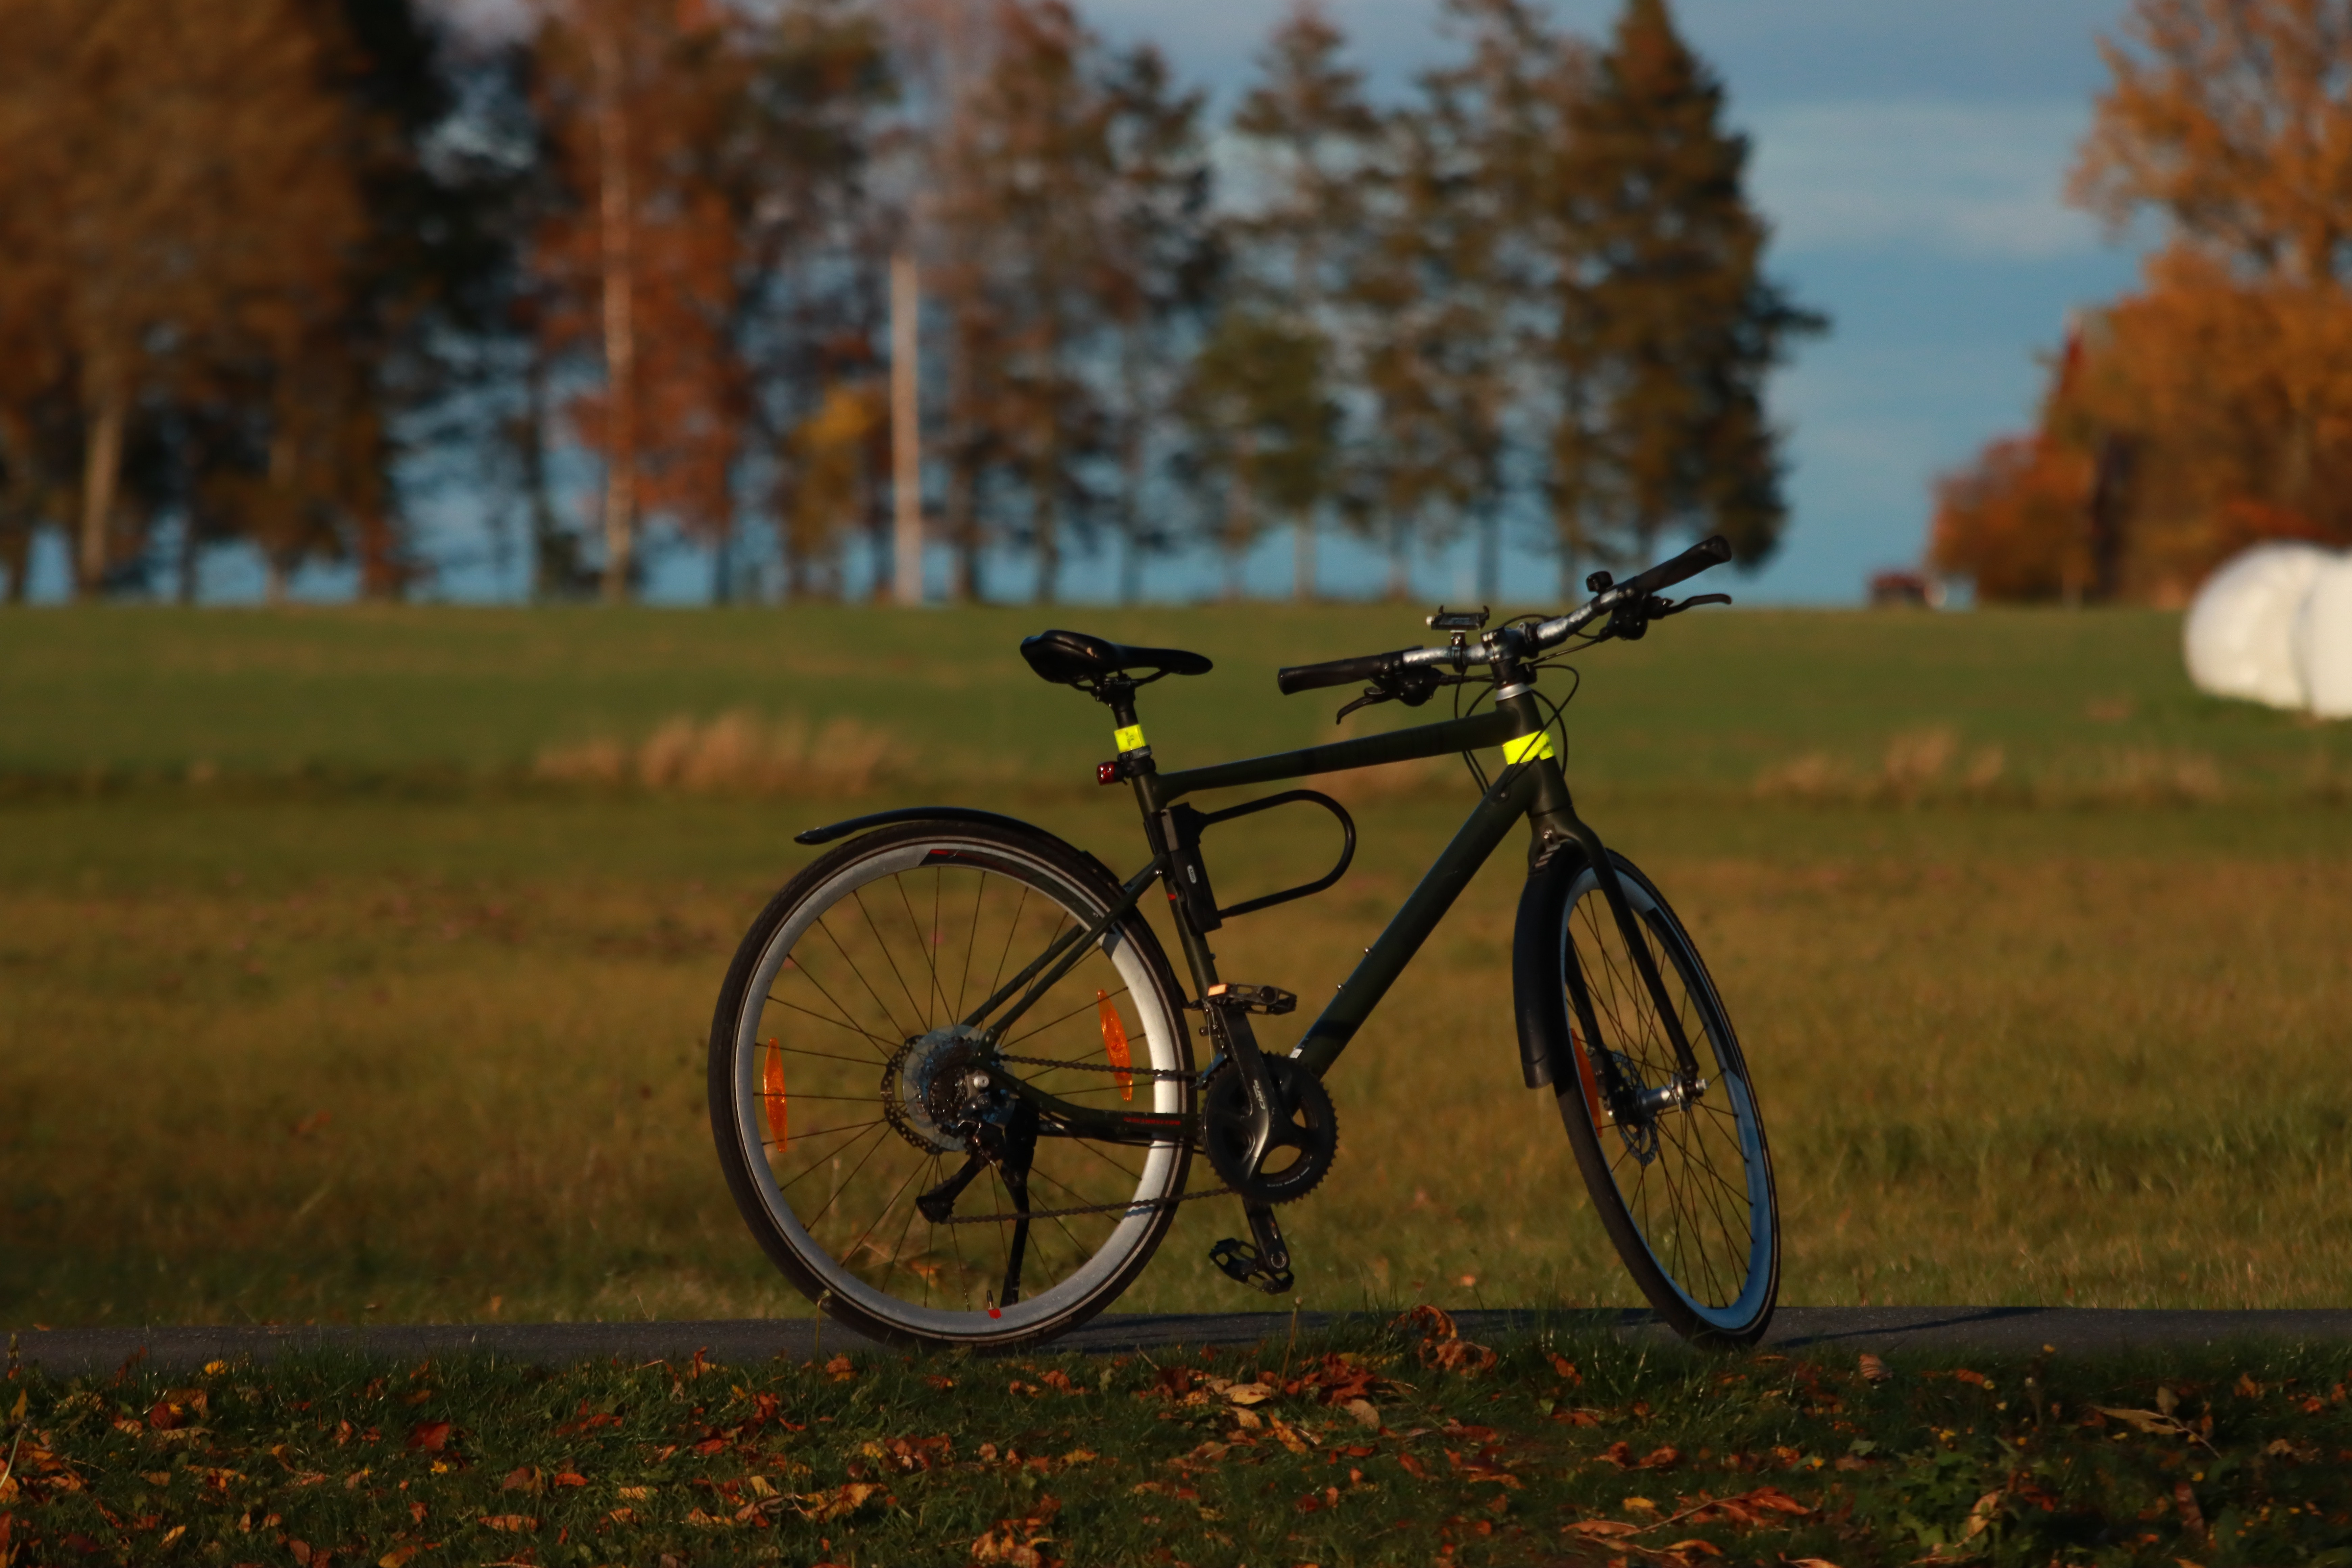
sport, bicycle, tire, wheel, bicycles equipment and supplies, land vehicle, bicycle wheel, plant, bicycle handlebar, bicycle frame, bicycle tire, bicycle fork, vehicle, sports equipment, Bicycle stem, tree, bicycle saddle, natural landscape, crankset, bicycle part, bicycle accessory, sky, groupset, Hub gear, landscape, grass, rolling, grassland, plain, wood, rim, road, cycling, cycle sport, racing, meadow, horizon, grass family, Bicycle seatpost, spoke, road bicycle, cyclo cross bicycle, recreation, prairie, racing bicycle, bicycle drivetrain part, automotive wheel system, metal, field, soil, evening, hybrid bicycle, sunset, bicycle pedal, pasture, endurance sports, sports, bicycle racing, steppe, mountain bike, cyclo cross, shadow, autumn